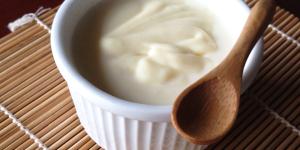
cobertura de chocolate blanco para tartas